Answer in natural language. Considering the relative positions, where is modern armchair in black with respect to modern gray dresser with three drawers? Choose between the following options: left or right
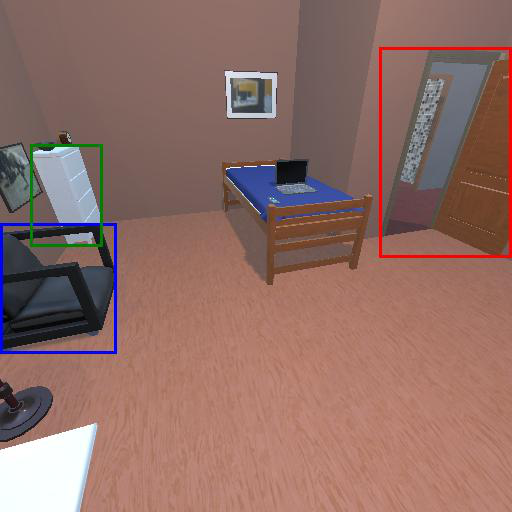
<answer>right</answer>